Maggie Ewen

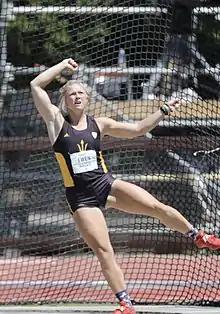
Ewen in 2018

Maggie Ewen (born Magdalyn Ewen; September 23, 1994) is an American shot putter. Maggie Ewen earned bronze medal when she threw the discus in Toronto at 2018 NACAC Championships, placed fourth in the shot put at 2019 World Athletics Championships and competed in the women's hammer throw at the 2017 World Championships in Athletics. Ewen set collegiate outdoor records in shot put and hammer.